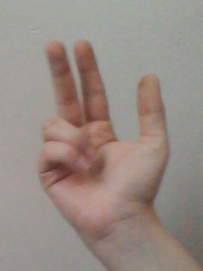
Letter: al